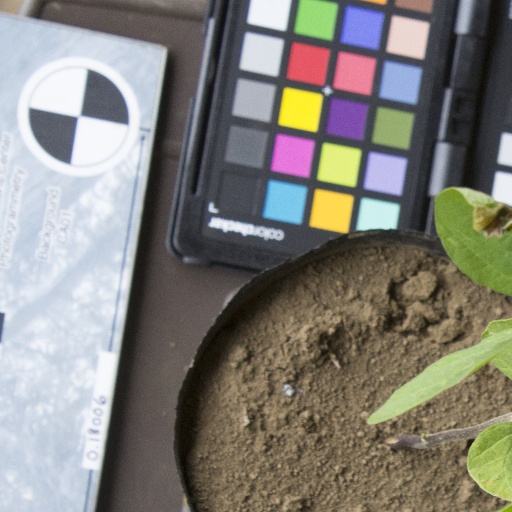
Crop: soybean